Ruth Langsford

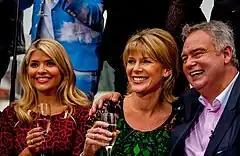
Langsford (centre) in 2013 with her then-husband Eamonn Holmes (right) and Holly Willoughby (left)

Langsford was educated at Grey Coat Hospital school in central London. In 1996, Langsford began dating Eamonn Holmes, though the two kept their relationship secret for years out of respect for Holmes' first wife, Gabrielle, from whom he was separated at the time. On 26 February 2002, Langsford gave birth to their son, Jack Alexander Holmes. They married at Elvetham Hall in Hartley Wintney, Hampshire on 26 June 2010. The couple lived at Burwood Park, a private housing estate in Hersham, Surrey. In May 2024, Langsford and Holmes announced their plans to divorce after 14 years of marriage, after which Holmes moved out of the family home.